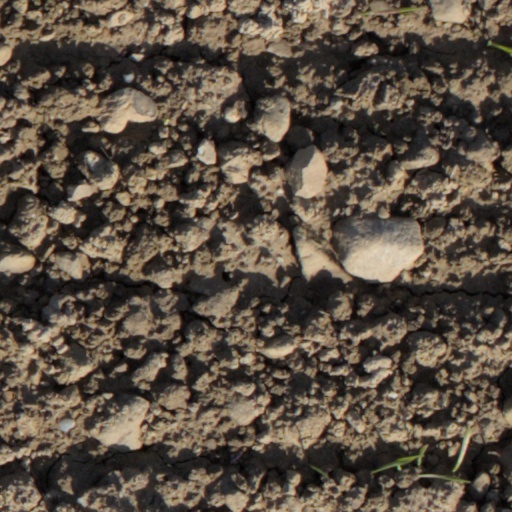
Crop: wheat